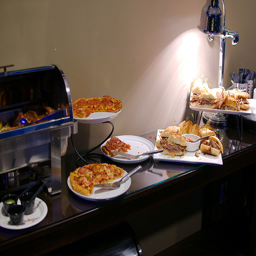
A counter topped with lots of pizza and sandwiches.
plates of pizza and trays of ham sandwiches
A lunch buffet serving pizza and roast beef sandwiches.
A small buffet set up with pizza and hot sandwiches.
a table full of different kinds of pizzas